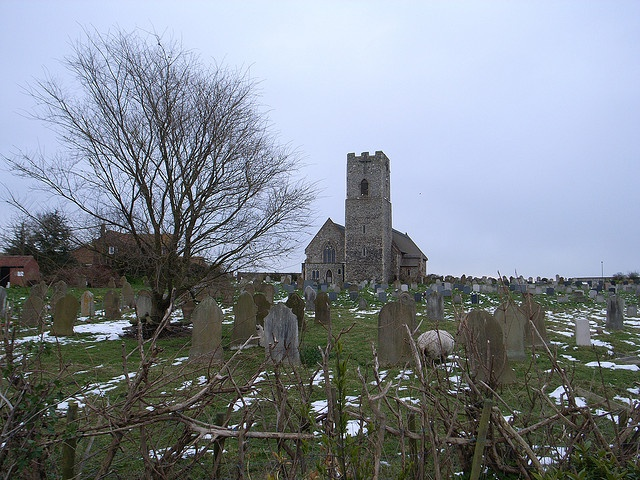
A cemetery near a church and a house.
An old cemetery next to a old church.
The old graveyard is covered with spots of snow.
A snow covered grave yard in front of an old church.
The church has many headstones and barren trees in front of it.